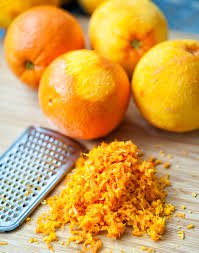
Label: Orange